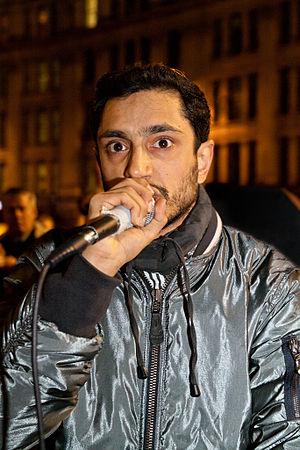
Riz Ahmed, de son vrai nom Rizwan Ahmed, aussi connu sous le pseudonyme Riz MC, est un acteur et rappeur britannique né le 1ᵉʳ décembre 1982 à Wembley, dans la banlieue de Londres.